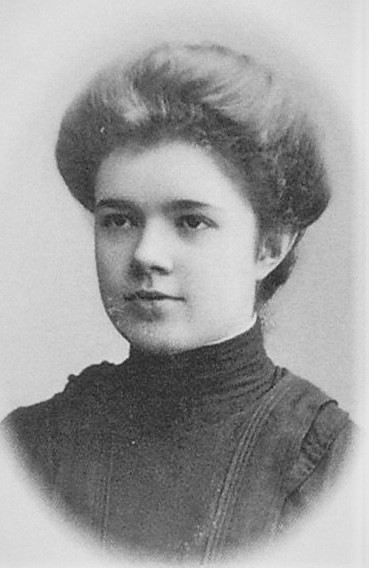
หม่อมคัทริน ณ พิศณุโลก

| name = คัทริน เดสนิตสกี สโตน
| image = Yekaterina_Desnitskaya_in_age_of_14.jpg
| caption = คัทรินขณะอายุ 14 ปี
| birth_name = เยกาเจรีนา อีวานอฟนา เดสนิตสกายา
| birth_date = Catherine Desnitski
| birth_place = ลุตสก์ เขตโวลฮีเนียน จักรวรรดิรัสเซีย (ปัจจุบัน แคว้นวอลึญ ประเทศยูเครน)
| death_place = ปารีส ประเทศฝรั่งเศส
| father = อีวาน สเตปาโนวิช เดสนิตสกี
| mother = มาเรีย มิลไฮลอฟวา เดสนิตสกี
| spouse = bulleted list
|
|
| children = พระเจ้าวรวงศ์เธอ พระองค์เจ้าจุลจักรพงษ์
เยกาเจรีนา อีวานอฟนา เดสนิตสกายา (; 9 พฤษภาคม พ.ศ. 2429 – 3 มกราคม พ.ศ. 2503) หรือ คัทริน เดสนิตสกี () เป็นที่รู้จักในไทยว่า หม่อมคัทริน ณ พิศณุโลกพระเจ้าวรวงศ์เธอ พระองค์เจ้าจุลจักรพงษ์|จุลจักรพงษ์, พระเจ้าวรวงศ์เธอ พระองค์เจ้า. "เจ้าชีวิต|เจ้าชีวิต-สยามก่อนยุคประชาธิปไตย". พิมพ์ครั้งที่ 4. กรุงเทพฯ:ริเวอร์บุ๊คส์. 2536, หน้า 255 หรือ หม่อมคัทริน จักรพงษ์ ณ อยุธยาพระเจ้าวรวงศ์เธอ พระองค์เจ้าจุลจักรพงษ์|จุลจักรพงษ์, พระเจ้าวรวงศ์เธอ พระองค์เจ้า. "เจ้าชีวิต|เจ้าชีวิต-สยามก่อนยุคประชาธิปไตย". พิมพ์ครั้งที่ 4. กรุงเทพฯ:ริเวอร์บุ๊คส์. 2536, หน้า 247 เป็นอดีตหม่อมชาวรัสเซีย ในสมเด็จพระเชษฐาธิราช เจ้าฟ้าจักรพงษ์ภูวนาถ กรมหลวงพิษณุโลกประชานาถ มีพระโอรสเพียงพระองค์เดียวคือพระเจ้าวรวงศ์เธอ พระองค์เจ้าจุลจักรพงษ์
พระบาทสมเด็จพระมงกุฎเกล้าเจ้าอยู่หัว ได้พระราชทานนามสกุล "ณ พิศณุโลก" อันเป็นนามสกุลพิเศษเนื่องจากไม่มีเลขลำดับที่พระราชทาน และมีผู้ใช้เพียงท่านเดียว คือ หม่อมคัทรินราชกิจจานุเบกษา, ประกาศพระราชทานนามสกุลพิเศษ, เล่ม ๓๐, ตอน ๐ ง, ๒๗ กรกฎาคม พ.ศ. ๒๔๕๖, หน้า ๘๓๒
== ประวัติ ==
=== ชีวิตช่วงแรก ===
คัทริน เดสนิตสกี หรือ แคทยา () เกิดเมื่อวันที่ 9 พฤษภาคม พ.ศ. 2429 (ค.ศ. 1886) เป็นลูกสาวของอีวาน สเตปาโนวิช เดสนิตสกี รับราชการในกระทรวงยุติธรรมและได้เป็นประธานผู้พิพากษาสูงสุดของแคว้นลุตซ์ก ในเขตยูเครน มียศในราชการพลเรือนเทียบเท่าชั้นพลตรีในไทย ส่วนมารดาของเธอ มาเรีย มิลไฮลอฟวา เกิดในตระกูลคิชเนียคอฟฟ์ () อันเป็นตระกูลที่มีที่ดินเพื่อหาผลประโยชน์มาหลายชั่วอายุคน ด้วยเหตุที่ทั้งบิดา และมารดาต่างผ่านการสมรสและเป็นหม้ายมาก่อน จึงมีพี่น้องชายหญิงต่างบิดามารดาถึง 7 คน แต่มีพี่ชายแท้ ๆ เพียงคนเดียวคือ อีวาน อายุห่างกัน 2 ปีแคทยาและเจ้าฟ้าสยาม, หน้า 57 ซึ่งได้เข้ารับราชการต่างประเทศและเมื่อปฏิวัติใหญ่เกิดขึ้นในรัสเซีย เป็นเลขานุการเอกอยู่สถานทูตรัสเซีย ณ กรุงปักกิ่ง
พ่อของคัทรินได้เสียตั้งแต่เธออายุได้เดือนเศษ คัทรินจึงอยู่กับแม่ ได้เลี้ยงดูอยู่ที่เมืองเคียฟและได้รับการศึกษาตามสมควรแก่ฐานะ คือมีพี่เลี้ยงเป็นฝรั่งเศสเพื่อสอนภาษาและภายหลังก็ไปโรงเรียน ต่อมาได้เกิดสงครามระหว่างรัสเซียและญี่ปุ่นตอนเธออายุ 16 ปี ซึ่งเธอได้สูญเสียแม่ไปจากโรคมะเร็งแคทยาและเจ้าฟ้าสยาม, หน้า 62 เธอจึงตัดสินใจแสวงหาโชคและอนาคตที่ดีกว่า โดยการยืมเงินจากลุงมาก้อนหนึ่งไปที่กรุงเซนต์ปีเตอส์เบิร์ก ไปอยู่กับพี่ชายอีวานซึ่งเป็นนักเรียนมหาวิทยาลัย และแคทยาได้เรียนเป็นนางพยาบาลสำหรับการรบ มิใช่นางพยาบาลอาชีพธรรมดา โดยอาศัยอยู่กับลูกพี่ลูกน้องของมารดาเธอคือ น้าโซเฟีย ซึ่งแต่งงานอยู่กับนายแพทย์ที่ชื่อ โบโรดิน จนกระทั่งได้พบกับเจ้าฟ้าจักรพงษ์ภูวนาภ ที่บ้านของนางคราโปวิตซกี ที่เธอมักจัดงานเลี้ยงและเชิญหนุ่มสาวมาเสมอ
ย่างเข้าพ.ศ. 2448 สงครามรัสเซีย–ญี่ปุ่นทวีความรุนแรง แคทยาออกเดินทางไปไซบีเรียในเดือนเมษายน โดยเข้าประจำโรงพยาบาลสนาม ทำหน้าที่เป็นพยาบาล ด้วยความสามารถและความขยันขันแข็ง ในปีต่อมาเธอได้รับพระราชทานเครื่องราชอิสริยาภรณ์ถึง 3 ตระกูล รวมถึงเครื่องราชอิสริยาภรณ์ที่มีเกียรติสูงอย่างตราเซนต์ยอร์ช ในขณะเดียวกันเจ้าฟ้าจักรพงษ์ฯ ซึ่งไม่สามารถขอลาราชการจากโรงเรียนเสนาธิการเพื่อเดินทางไปยังไซบีเรีย ยังมีลายพระหัตถ์และโทรเลขส่งถึงเธอเกือบทุกวัน ต่อมาสงครามก็ได้ยุติลงในเดือนสิงหาคมจากสนธิสัญญาพอร์ตสมัท แต่ก็ไม่ทำให้เหตุการณ์ที่เสื่อมทรามดีขึ้นได้ แคทยาเดินทางกลับกรุงเซนต์ปีเตอร์เบอร์กในปีเดียวกันนั้นแคทยาและเจ้าฟ้าสยาม, หน้า 65 หลังจากพบปะกับเจ้าฟ้าจักรพงษ์ฯ ครั้งแรกหลังที่พระองค์ต้องทนทุกข์ทรมานมานานที่เธอต้องจากไปทำงานที่ไซบีเรีย พระองค์ขอแต่งงานและขอให้เธอติดตามอยู่ที่เมืองไทย
=== เสกสมรส เจ้าฟ้าจักรพงษ์ฯ ===
ไฟล์:Catherine and Prince Chakrabongse.jpg|thumb|200px|left|หม่อมคัทริน และสมเด็จพระเชษฐาธิราช เจ้าฟ้าจักรพงษ์ภูวนาถ กรมหลวงพิษณุโลกประชานาถ
หม่อมคัทรินเสกสมรสกับสมเด็จพระเชษฐาธิราช เจ้าฟ้าจักรพงษ์ภูวนาถ กรมหลวงพิษณุโลกประชานาถ|สมเด็จพระเจ้าลูกยาเธอ เจ้าฟ้าจักรพงษ์ภูวนาถ กรมขุนพิษณุโลกประชานาถ ที่เมืองคอนสแตนติโนเปิล ตามพิธีการทางศาสนาตามแบบคริสตจักรรัสเซียออร์ทอดอกซ์|นิกายออร์โธดอกซ์ของรัสเซียแคทยาและเจ้าฟ้าสยาม, หน้า 66 ที่โบสต์เซนต์ทรินิตี บนถนนเปราแคทยาและเจ้าฟ้าสยาม, หน้า 68 โดยมิได้กราบทูลให้พระราชบิดาและจักรพรรดิซาร์ทรงทราบ
เมื่อเจ้าฟ้ากรมขุนพิษณุโลกประชานาถเสด็จกลับสยาม เมื่อพ.ศ. 2449 เมื่อสำเร็จการศึกษา ที่ไม่ได้ทรงกราบทูลสมเด็จพระเจ้าอยู่หัวให้ทรงทราบแต่ประการใด กับได้ทรงพาหม่อมคัทรินฯ กลับเมืองไทยในปีเดียวกันนั้นเอง ในชั้นแรกทรงให้หม่อมคัทรินฯ พักอยู่ที่เมืองสิงคโปร์เป็นการชั่วคราวก่อน โดยพักกับเอลินา นิโคไลเยฟนา ภรรยาของพระยาสุรยุทธโยธาหาร นายทหารคนสนิทของเจ้าฟ้าจักรพงษ์ฯ ส่วนพระองค์ฯ ได้เสด็จกลับกรุงเทพฯ แต่พระองค์เดียว ในไม่นานก็มีข่าวลือมายังกรุงเทพฯ ว่ามีมาดามเดอพิษณุโลกอยู่ที่สิงคโปร์ เมื่อความทราบถึงพระบาทสมเด็จพระเจ้าอยู่หัวและสมเด็จพระบรมราชินีนาถ ก็ทรงกริ้วเป็นที่สุด และเมื่อข่าวเป็นที่ทราบกันโดยทั่วไปแล้ว พระองค์ฯ ก็จัดให้หม่อมคัทรินฯ เดินทางมายังกรุงเทพฯ
เมื่อหม่อมคัทรินเข้ามาในสยามอย่างไม่ปิดบังอีกว่าเป็นชายา จัดให้พักที่วังปารุสกวันร่วมกัน ในฐานะเจ้าของวังร่วมกันกับพระองค์ แต่ปีทั้งปี หม่อมคัทรินก็แทบจะไม่ได้ย่างเท้าออกจากวัง เว้นแต่ไปนั่งรถยนต์เล่นในตอนค่ำคืน เธอไม่มีโอกาสเข้าเฝ้าพระเจ้าอยู่หัวและพระบรมราชินีนาถอย่างสะใภ้หลวง ทั้งสองพระองค์มิได้ทรงยอมรับเธอ แต่ก็มิได้พระทัยร้ายถึงกับขับไล่ไสส่งหรือยื่นคำขาดให้พระราชโอรสทรงละทิ้งหม่อม
ไฟล์:Kateryna Desnytska and Chakrabongse Bhuvanath.png|thumb|200px|หม่อมคัทริน พระเจ้าวรวงศ์เธอ พระองค์เจ้าจุลจักรพงษ์และสมเด็จพระเชษฐาธิราช เจ้าฟ้าจักรพงษ์ภูวนาถ กรมหลวงพิษณุโลกประชานาถ
ชีวิตในวังปารุสกวันผ่านไปด้วยความราบรื่น เจ้าฟ้าชายเห็นพระทัยหม่อมคัทริน ก็ทรงทำทุกอย่างที่จะให้เธออยู่อย่างเป็นสุขและสะดวกสบายที่สุดเท่าที่จะทำได้ ผู้ที่ช่วยเป็นกำลังใจสนับสนุนอีกแรงหนึ่งคือพระบาทสมเด็จพระมงกุฎเกล้าเจ้าอยู่หัว|สมเด็จพระบรมโอรสาธิราช เจ้าฟ้ามหาวชิราวุธ สยามมกุฎราชกุมาร แคทยาเคารพและมองพระองค์ท่านด้วยความเชื่อมั่นในหลาย ๆ ด้าน และถึงแม้พระบาทสมเด็จพระจุลจอมเกล้าเจ้าอยู่หัวจะไม่โปรดรับหม่อมคัทรินเป็นสะใภ้หลวง แต่ก็เป็นที่โปรดปรานของสมเด็จพระศรีพัชรินทราบรมราชินีนาถ พระบรมราชชนนีพันปีหลวง|สมเด็จพระนางเจ้าเสาวภาผ่องศรี ซึ่งได้พระราชทานเครื่องเพชรล้ำค่าแก่หม่อมคัทรินอยู่เสมอ หม่อมคัทรินปรับตัวให้เข้ากับวัฒนธรรมไทยทั้งในเรื่องกิริยามารยาท การแสดงออกที่สุภาพอ่อนโยนในสายตาชาววังซึ่งเป็นชนชั้นสูง และเรียนรู้ภาษาไทยจนถึงขั้นอ่านออกเขียนได้ ในปลายปีพ.ศ. 2450 หม่อมคัทรินพระชายาของพระองค์ได้ประสูติโอรสเป็นชายพระองค์แรกและพระองค์เดียวคือ พระเจ้าวรวงศ์เธอ พระองค์เจ้าจุลจักรพงษ์
ครั้นในรัชสมัยพระบาทสมเด็จพระมงกุฎเกล้าเจ้าอยู่หัวโปรดเกล้าฯ พระราชทานเครื่องราชอิสริยาภรณ์ทุติยจุลจอมเกล้าฝ่ายในแด่หม่อมคัทรินเล็ก พงษ์สมัครไทย, วาระสุดท้ายแห่งพระชนม์ชีพ จอมพล สมเด็จฯเจ้าฟ้าฯกรมหลวงพิษณุโลกประชานาถ, นิตยสารต่วยตูนพิเศษ ฉบับที่ 395 เดือนมกราคม 2551 หน้า 91-98 ความสุขของแคทยาดำเนินต่อไปอยู่หลายปี จนกระทั่งเหตุการณ์ภายนอกเข้ามากระทบเธออย่างหนัก เริ่มด้วยการล่มสลายของราชวงศ์โรมานอฟ ที่ทำให้เจ้านายและขุนนางในรัสเซียต้องหลบลี้หนีภัยการเมืองออกนอกประเทศ ความหวังของแคทยาที่จะได้กลับไปเยี่ยมบ้านเดิมก็จบสิ้นลง บ้านเกิดเมืองนอนกลายเป็นดินแดนต้องห้ามสำหรับเธอไปเสียแล้ว สิ่งที่ตามมาคือสงครามโลกครั้งที่ 1 พระเจ้าอยู่หัวตัดสินพระทัยประกาศสงครามกับฝ่ายเยอรมัน ผู้นำทางการทหารของสยามก็คือเจ้าฟ้ากรมหลวงพิษณุโลกประชานาถ ทรงรับภารกิจด้านนี้ไว้เต็มมืออีกครั้ง ทำให้แคทยาหมดโอกาสจะเดินทางไปแม้แต่ประเทศใดประเทศหนึ่งในยุโรป
ชีวิตสมรสดำเนินมาถึง 12 ปี ใต้ความกดดันเพิ่มขึ้นทีละน้อยในปีหลัง ๆ สุขภาพของแคทยาก็เสื่อมโทรมลง เธอแท้งติดต่อกันถึง 2 ครั้ง ในที่สุดเธอก็ตัดสินใจเดินทางไกล เพื่อรักษาสุขภาพกายและใจให้ดีขึ้น ด้วยการไปเยี่ยมพี่ชายที่อยู่ในปักกิ่ง เลยไปญี่ปุ่นและเดินทางต่อไปถึงแคนาดา
เมื่อไม่มีแคทยาอยู่ด้วย เจ้าฟ้ากรมหลวงพิษณุโลกประชานาถทรงมีเวลาว่างพอจะได้คุ้นเคยกับพระญาติสตรีจากวังอื่น ๆ มากขึ้น ในจำนวนนั้นคือหม่อมเจ้าชวลิตโอภาศ รพีพัฒน์|หม่อมเจ้าหญิงชวลิตโอภาศ รพีพัฒน์ พระธิดาของพระเจ้าบรมวงศ์เธอ กรมหลวงราชบุรีดิเรกฤทธิ์|พระองค์เจ้ารพีพัฒนศักดิ์ กรมหลวงราชบุรีดิเรกฤทธิ์ ผู้เป็นพระเชษฐาต่างชนนีกันนั่นเอง และในปี พ.ศ. 2462 แคทยาได้หย่าขาดกับ สมเด็จพระเชษฐาธิราช เจ้าฟ้าจักรพงษ์ภูวนาถ กรมหลวงพิษณุโลกประชานาถ
=== หลังการหย่าและการแต่งงานใหม่ ===
หลังแยกทางเดินกับเจ้าฟ้าจักรพงษ์ภูวนารถแล้ว นับแต่เธอเดินทางออกจากสยาม แคทยาก็ไปหาพี่ชายที่ปักกิ่ง พักอยู่ด้วยไม่นาน ก็ย้ายไปพำนักอยู่ที่เซี่ยงไฮ้ เธอกลับไปใช้นามสกุลเดิม ใช้ชื่อว่า มาดามเดสนิทสกี้ อาศัยค่าเลี้ยงดูเดือนละ 100 ปอนด์อันน้อยนิดที่เจ้าฟ้าจักรพงษ์ภูวนารถประทานให้เป็นค่าเลี้ยงดูหลังหย่าร้าง เช่าบ้านเล็ก ๆได้หลังหนึ่ง แล้วใช้ชีวิตตามลำพังด้วยความเข้มแข็งเท่าที่ผู้หญิงสาวตัวคนเดียวจะทำได้
แคทยาไม่ได้ปล่อยชีวิตตัวเองให้หมกมุ่นน้อยเนื้อต่ำใจในโชคชะตา เธอใช้เวลาให้หมดไปกับการบำเพ็ญประโยชน์แก่สังคม ด้วยเข้าไปช่วยงานของสมาคมการกุศลของชาวรัสเซียเพื่อช่วยเหลือผู้อพยพ เพราะแคทยาเคยฝึกงานเป็นนางพยาบาลมาก่อน จึงช่วยงานได้มาก ทำให้วัน ๆ ผ่านไปรวดเร็ว แต่พอกลับมาบ้านในตอนกลางคืน ความเปล่าเปลี่ยวเศร้าหมองก็กลับมาอีกสำหรับผู้หญิงตัวคนเดียว พี่ชายแนะนำว่าหญิงสาวอย่างเธอไม่ควรอยู่คนเดียว จะอันตรายเกินไป ควรมีคนอยู่ด้วยเป็นเพื่อนในบ้าน จะมีรายได้เพิ่มด้วย เธอก็เลยแบ่งห้องชั้นบนในบ้านให้คนเช่า หนึ่งในคนเช่าห้องชั้นบนเป็นวิศวกรชาวอเมริกันชื่อแฮรี่ คลินตัน สโตน ซึ่งต่อมาเขาขอแต่งงานกับเธอ แต่ว่าแคทยาขอผัดผ่อนคำตอบไว้ก่อน
ต่อมาเจ้าฟ้าจักรพงษ์ภูวนารถเสด็จทิวงคต เธอจึงเดินทางกลับมาร่วมงานพระศพในกรุงเทพมหานคร เมื่อกลับมาเธอพบว่าโอรสของเธออยู่ในความดูแลของ "ทูลกระหม่อมลุง" (รัชกาลที่ 6) เธอได้รับเงินส่วนแบ่งเพิ่มขึ้นจากเดิมจากมรดกของเจ้าฟ้าจักรพงษ์ภูวนารถด้วยพระเมตตาของพระเจ้าอยู่หัว แคทยาเดินทางกลับและแต่งงานกับแฮรี่สโตน แล้วเดินทางไปอเมริกากับเขา ทิ้งอดีตทุกอย่างในสยามให้จบสิ้นไปพร้อมกับการเสด็จทิวงคตของเจ้าฟ้ากรมหลวงพิษณุโลก
แคทยาเข้ากับชีวิตในอเมริกาไม่ดีนัก ยิ่งกว่านั้นเธอเข้ากับพ่อสามีและแม่สามีชาวอเมริกันไม่ได้ ความสุขของเธอมีอย่างเดียวคือได้เดินทางไปอังกฤษ พบโอรสซึ่งย่างเข้าวัยหนุ่ม ในที่สุดเธอกับสโตนก็ตัดสินใจอพยพโยกย้ายมาตั้งถิ่นฐานที่ปารีส เพื่อจะได้พบพระองค์เจ้าจุลจักรพงษ์ซึ่งข้ามจากอังกฤษมาพักด้วยตอนปิดเทอม แคทยาเองก็อบอุ่นจากการได้รวมญาติชาวรัสเซียซึ่งลี้ภัยมาอยู่ในฝรั่งเศสอีกครั้ง แคทยากลับไปอเมริกาในช่วงอังกฤษเข้าสู่สงครามโลกครั้งที่สอง จนกระทั่งเธอถึงแก่กรรมอย่างสงบ เมื่ออายุ 71 ปี
==สู่งานประพันธ์==
ทั้งนี้เนื่องจากมีลูกและหลานเป็นนักเขียน จึงมีผู้ถ่ายทอดชีวประวัติ สู่งานประพันธ์ หนังสือที่ให้รายละเอียดของหม่อมคัทรินหรือแคทยาดีที่สุดคือ แคทยาและเจ้าฟ้าสยาม หรือ KATYA & THE PRINCE OF SIAM เขียนโดยสองป้าหลานคือไอลีน ฮันเตอร์ (Eileen Hunter) พี่สาวของหม่อมเอลิสะเบธชายาของ พระเจ้าวรวงศ์เธอ พระองค์เจ้าจุลจักรพงษ์และ หม่อมราชวงศ์นริศรา จักรพงษ์ ธิดาคนเดียวของพระองค์เจ้าจุลจักรพงษ์
นอกจากนี้หนังสือเล่มนี้ยังสร้างความบันดาลใจให้คณะบัลเล่ต์รัสเซียนำไปแสดงบัลเล่ต์ในชื่อเดียวกับหนังสือ Katya and the Prince of Siam
"แคทยา และเจ้าฟ้าสยาม" ซึ่งเปิดแสดงรอบปฐมทัศน์ของโลกที่หอประชุมใหญ่ ศูนย์วัฒนธรรมแห่งประเทศไทย เมื่อวันที่ 13 ธันวาคม พ.ศ. 2546 Katya and the Prince of Siam "แคทยา และเจ้าฟ้าสยาม thaiticketmaster.com
==อนุสรณ์==
* อาคารหอพัก คัทริน ณ พิษณุโลก วิทยาลัยพยาบาลกองทัพบก
== เครื่องราชอิสริยาภรณ์ ==
*
* ราชกิจจานุเบกษา, พระราชทานเหรียญรัตนาภรณ์ รัชกาลที่ ๕ ฝ่ายใน, เล่ม ๒๘, ตอน ๐ ง, ๒๖ พฤศจิกายน พ.ศ. ๒๔๕๔, หน้า ๑๘๘๗
== อ้างอิง ==
=== บรรณานุกรม ===
* หม่อมราชวงศ์นริศรา จักรพงษ์และไอลีน ฮันเตอร์, แคทยาและเจ้าฟ้าสยาม.--กรุงเทพฯ : บริษัท สำนักพิมพ์ริเวอร์ บุ๊คส์ จำกัด, 2551
หมวดหมู่:หม่อม
หมวดหมู่:ราชสกุลจักรพงษ์
หมวดหมู่:ชาวรัสเซียในประเทศไทย
หมวดหมู่:ผู้ได้รับเครื่องราชอิสริยาภรณ์ ท.จ. (ฝ่ายใน)
หมวดหมู่:ผู้ได้รับเหรียญรัตนาภรณ์ ว.ป.ร.3
หมวดหมู่:บุคคลจากเคียฟ
หมวดหมู่:บุคคลจากเซนต์ปีเตอส์เบิร์ก
หมวดหมู่:บุคคลในสงครามรัสเซีย–ญี่ปุ่น
หมวดหมู่:บุคคลในประวัติศาสตร์กรุงรัตนโกสินทร์